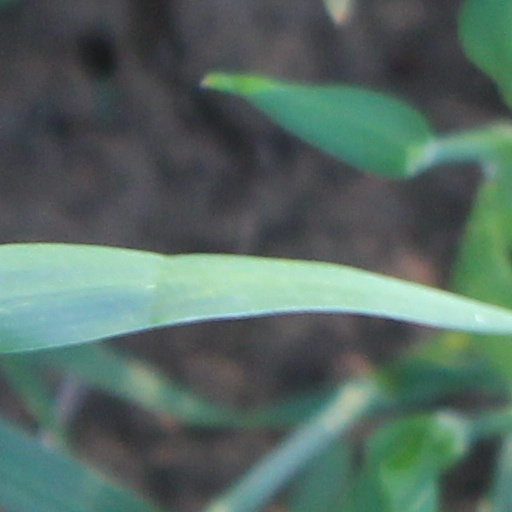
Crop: wheat